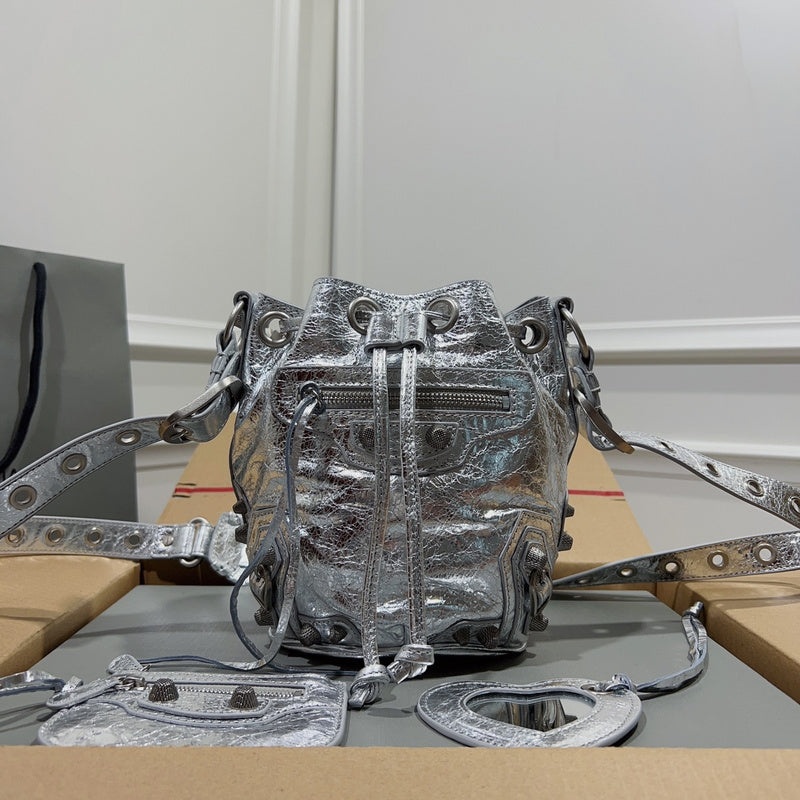
Lux V BGA Bags  367
"Discover the perfect bag for every occasion at Luxe Vogue ! From timeless classics to the latest designer trends, we bring you a curated collection of premium brands that define style, quality, and functionality. Whether you’re looking for a chic handbag, a versatile tote, or a sleek backpack, we’ve got it all. Shop now to find the bag that complements your personality and elevates your look!"
Brand: Luxe Vogue
Category: Apparel & Accessories > Handbags, Wallets & Cases > Handbags > Bucket Bags